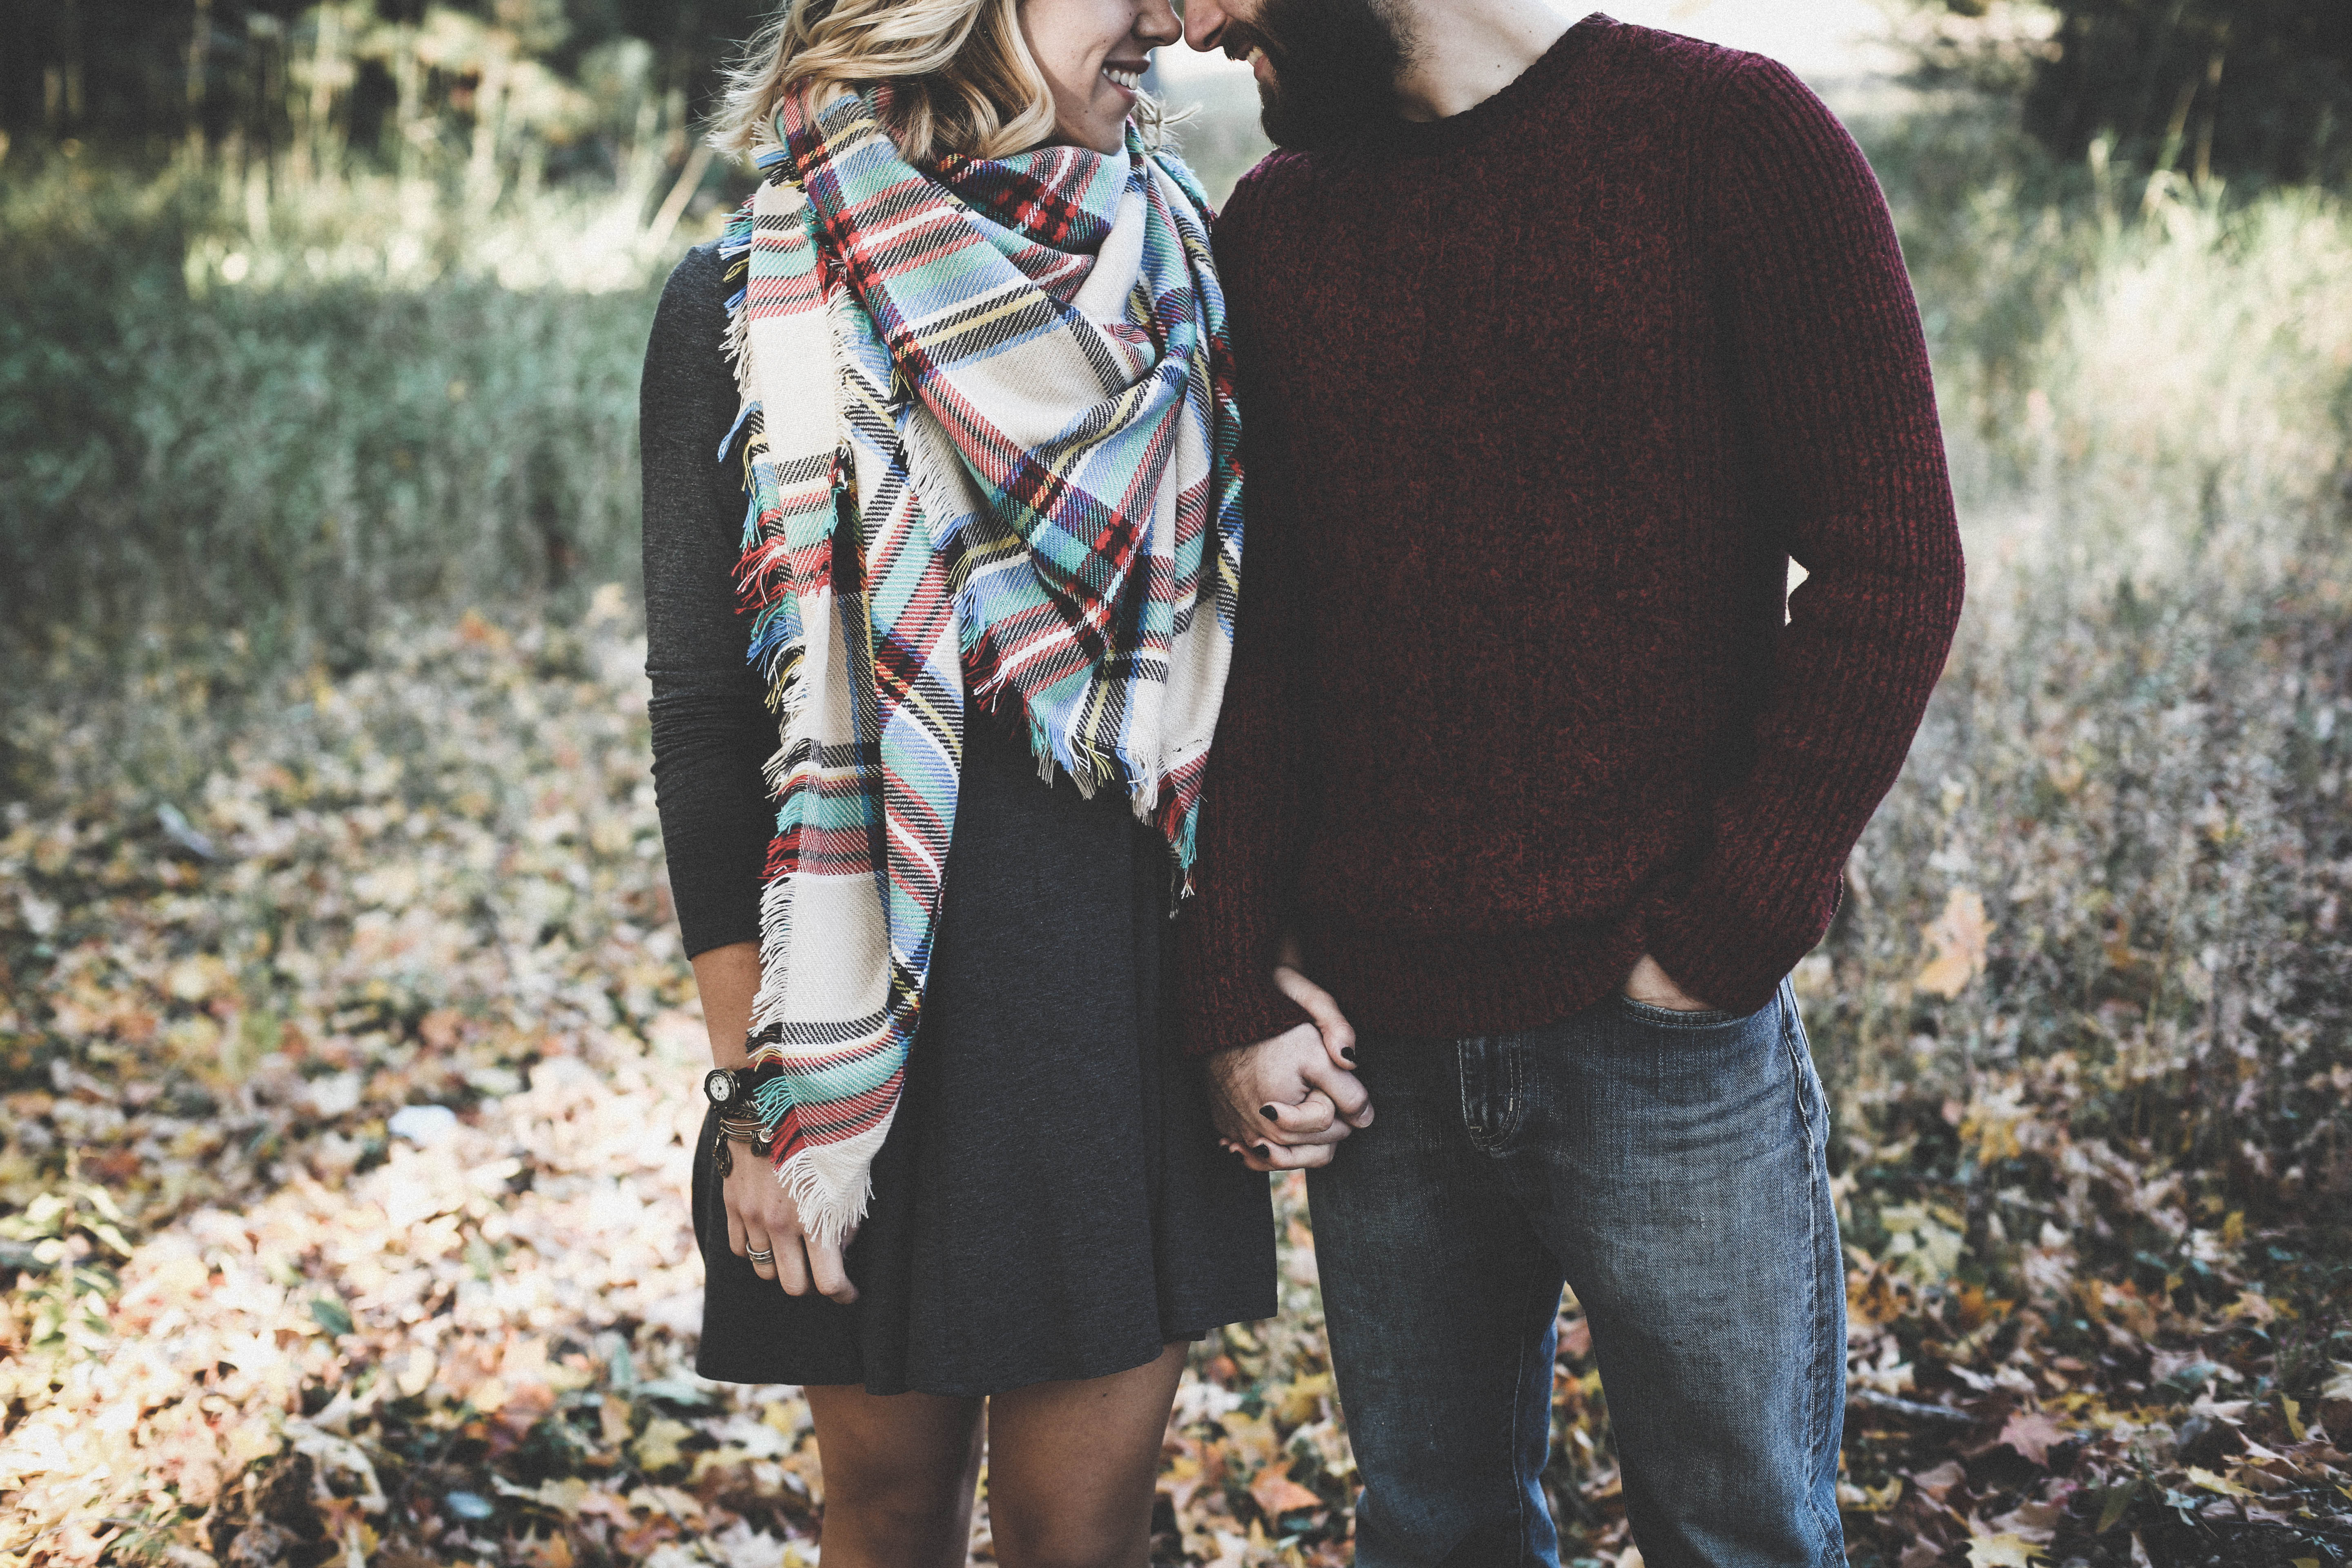
man, grass, people, girl, woman, love, spring, autumn, fashion, clothing, outerwear, smiling, outdoors, dress, happy, happiness, togetherness, photo shoot